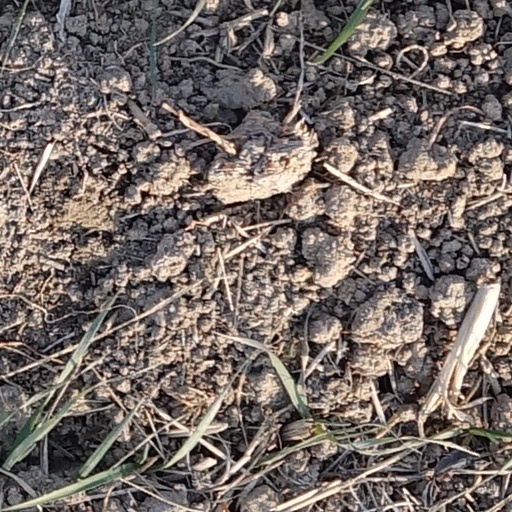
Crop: wheat